New Albanian Brewing Company

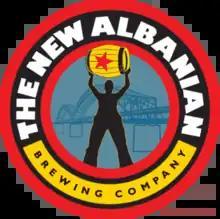
Brewing Ahead of the Curve

The New Albanian Brewing Company, located in the Metropolitan Louisville area in New Albany, Indiana, is a regional craft brewer with distribution throughout the states of Indiana and Kentucky. It has been rated as high as sixth among the world's craft breweries according to Ratebeer.com. It is the first commercial brewery to operate in New Albany since 1935.